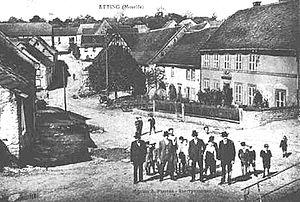
Le pays de Bitche est une région naturelle de France, située au nord-est du département de la Moselle, en Lorraine, dans la région administrative Grand Est et dont la capitale est Bitche. Il est appelé Bitscherland en allemand standard, de même qu'en francique rhénan, dialecte traditionnel du pays de Bitche, et Bitcherland en français.
Etting est une commune française située dans le département de la Moselle, en Lorraine, dans la région administrative Grand Est. Le village fait partie du pays de Bitche et du bassin de vie de la Moselle-Est.